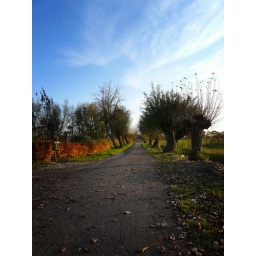
Just a dead end street in Driel.Autumn has has confiscated this road completely, I guess.No one around, it seemed abandoned...